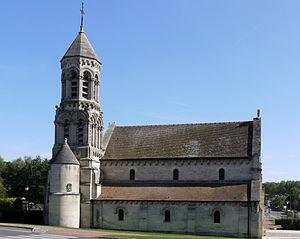
Eglise de Tracy le Val, Oise, France
Cet article recense les monuments historiques de l'est de l'Oise, en région des Hauts-de-France, en France.
Cet article recense les monuments historiques de France classés en 1840, la première protection de ce type dans le pays.
Tracy-le-Val est une commune française située dans le département de l'Oise, dans la région naturelle du Soissonnais, en région Hauts-de-France.